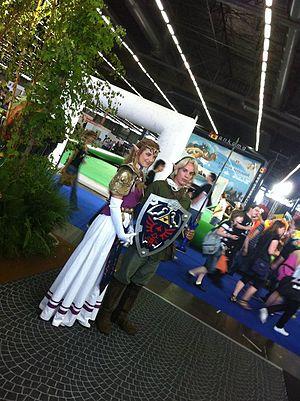
Cosplay de Link et Zelda à la Japan expo 2011
Link est un Hylien et le héros principal de la série de jeux vidéo The Legend of Zelda éditée par Nintendo. Cette série a été créée par Shigeru Miyamoto qui a également procédé au graphisme même de Link. The Legend of Zelda est un noyau dur de Nintendo au même titre que la série des Mario. En 2007, plus de 47 millions d’exemplaires ont été vendus à travers le monde. La première apparition du personnage prénommé Link date de 1986 dans le premier jeu de ce qui va devenir une saga, édité sous le titre The Legend of Zelda - ce qui explique le nom éponyme de la saga qui en découle. Link a été représenté dans d’autres jeux vidéo de Nintendo ne se centrant pas sur sa propre série comme les multiples Super Smash Bros. Des mangas officiels reprennent une partie de l'histoire de la saga ainsi qu'un programme d’animation à la télévision. De très nombreux produits dérivés sont vendus avec l'effigie de Link ou divers éléments du jeu. En tant que personnage, Link a été récompensé d’une étoile lors du Walk of Game en 2005, aux côtés de Mario, lui aissi de Nintendo et de Sonic le hérisson de Sega.
La Princesse Zelda est un personnage de la série The Legend of Zelda créée par Shigeru Miyamoto. Elle apparaît le 21 février 1986 dès le premier jeu de la série. Son prénom a été choisi en référence à la romancière Zelda Fitzgerald par Miyamoto lui-même. Elle fait partie de la famille royale d’Hyrule, étant la descendante légitime du roi en place. En tant que Princesse, son prénom est toujours identique d'un jeu à l'autre, cela est imposé depuis le début même de l'histoire et l'apparition de la première princesse dans le jeu Skyward Sword. Une prophétie y précise la venue d'une princesse parmi la famille royale d'Hyrule coïncidant avec l'arrivée de forces démoniaques - ce qui signifierait que la présence même d'une princesse est rare dans l'arbre généalogique royal, dans ce cas très majoritairement masculin. Zelda est détentrice de puissants pouvoirs liées à la lumière qu'elle peut employer avec un arc ou avec sa main gauche en créant une colonne. Cette capacité magique lui est spécifique.